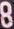
Number: 8